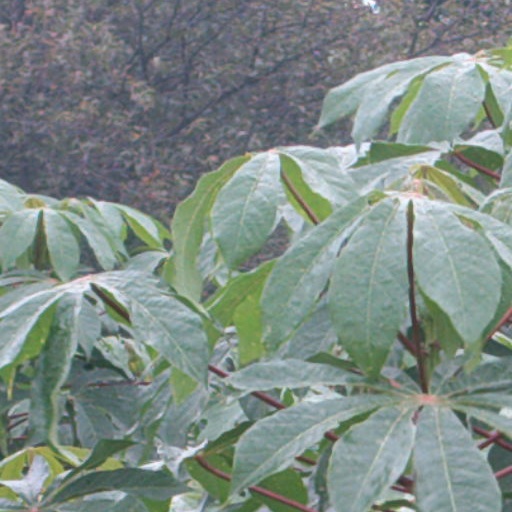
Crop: cassava